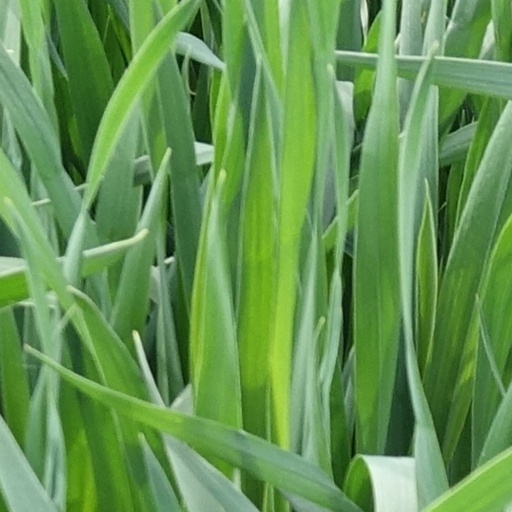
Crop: wheat